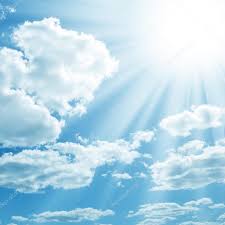
Weather: sun or clear